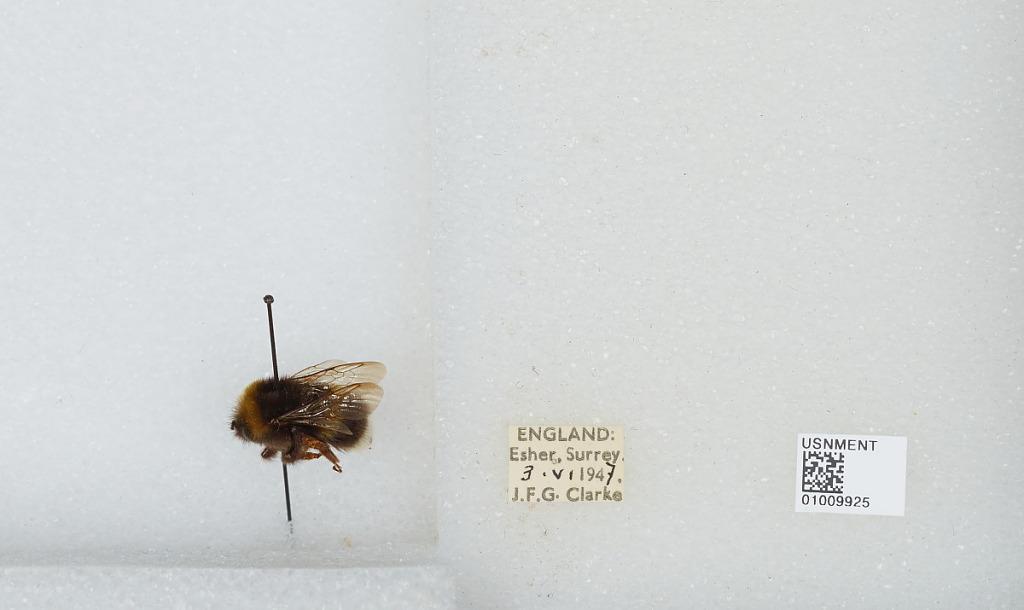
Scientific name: Bombus (Bombus) lucorum (Linnaeus)
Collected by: J. Clarke
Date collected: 1947-6-3
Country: United Kingdom
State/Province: England
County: Surrey
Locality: Esher, Elmbridge
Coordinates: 51.3691, -0.365